Hans Christian Schmidt

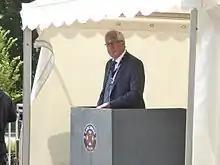
Schmidt in 2016

Hans Christian Schmidt (born 25 August 1953) is a Danish politician, who is a member of the Folketing for the Venstre political party. He is a teacher by profession, and has served as Denmark's Minister of Transport from 2010 to 2011 and again from 2015 to 2016, as well as Minister for Food, Agriculture and Fisheries from 2004 to 2007, and Minister for the Environment from 2001 to 2004. He has been a member of parliament since the 1994 Danish general election.